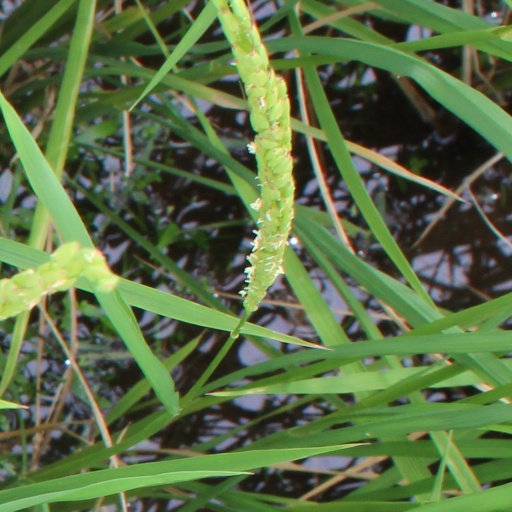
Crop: rice